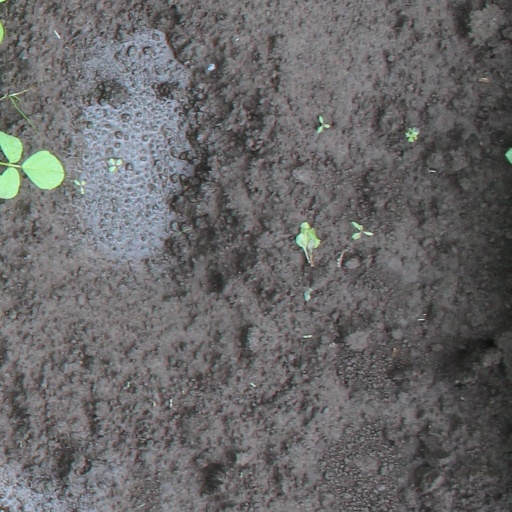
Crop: soybean